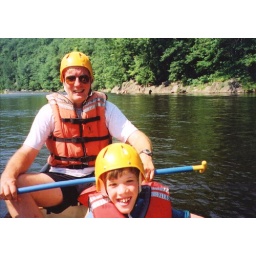
Andrew &amp;amp; David white water canoeing in New England